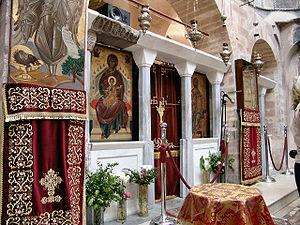
Le monastère Néa Moní de l’île grecque de Chios est un édifice d'époque byzantine inscrit dans la liste du patrimoine mondial de l’UNESCO depuis 1990. Cet édifice religieux vieux de près de mille ans se situe sur le Mont Provaetion sur l’île de Chios. Cette île fait aujourd’hui partie de la Grèce et se trouve à près d’une dizaine de kilomètres des côtes turques actuelles. Quant au monastère, il est blotti dans une vallée cachée à 11 km à l’ouest de Chios.